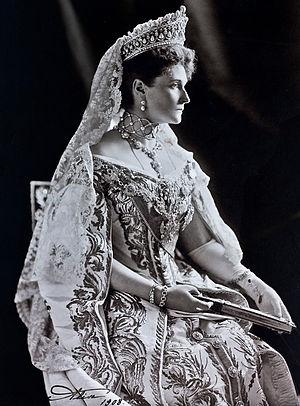
Anna Stepanovna Demidova, née le 14 janvier 1878 à Tcherepovets dans l'oblast de Vologda et morte le 17 juillet 1918 à Iekaterinbourg était femme de chambre de l'impératrice Alexandra Fiodorovna. Elle était surnommée Niouta. Elle fut assassinée avec les membres de la famille impériale dans l'entresol de la maison Ipatiev.
L'Ordre impérial de Sainte-Catherine, la Grande Martyre – Ordre de la Libération, est un ordre honorifique russe fondé par Pierre le Grand en 1713 en l’honneur de son épouse, la future impératrice Catherine Iʳᵉ, pour commémorer les services rendus par son épouse pendant la guerre russo-turque de 1711. Sa devise était : Pour l’Amour et la Patrie.
L’assassinat de la famille Romanov et de ceux qui ont choisi de les accompagner en exil, le Dʳ Evgueni Sergueïevitch Botkine, Anna Stepanovna Demidova, Alekseï Egorovitch Trupp et Ivan Kharitonov, a lieu à Ekaterinbourg dans la nuit du 16 au 17 juillet 1918 sur les ordres de Lénine. Le déroulement de cet assassinat est connu grâce aux investigations de Nikolaï Sokolov, le juge d'instruction qui enquête sur place à compter de 1919 et publie une partie de son rapport en 1924. Des recherches controversées, rejetées par la majorité des historiens et des scientifiques, remettent pourtant en cause les conclusions de ce rapport.